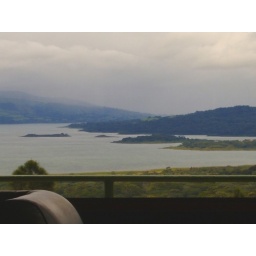
seat over looking Arenal lake